Back to God's Country (1953 film)

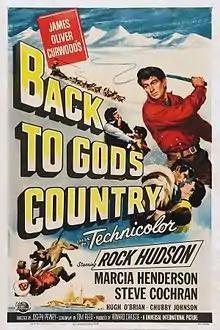
Film poster by Reynold Brown

Back to God's Country is a 1953 American adventure western film directed by Joseph Pevney starring Rock Hudson, Marcia Henderson and Steve Cochran.